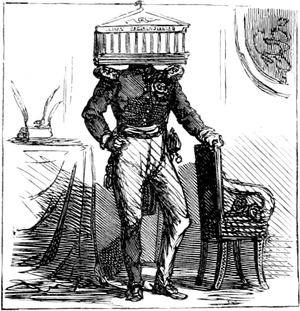
Le régime parlementaire ayant apporté une légère modification aux portraits officiels.
L'Empire libéral est, dans l'histoire française, la seconde phase du Second Empire de Napoléon III, soit la décennie de 1860 à 1870.